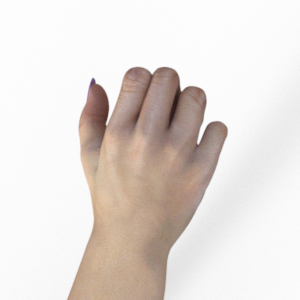
Label: rock